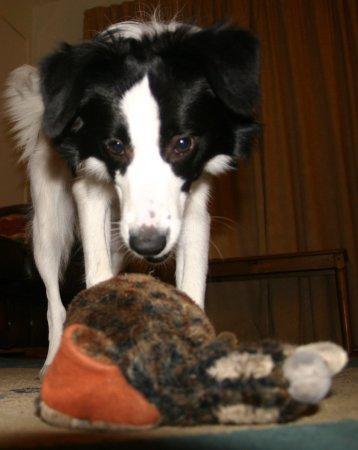
collie